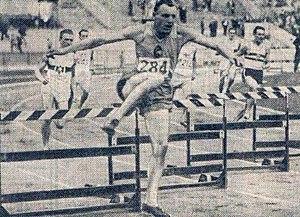
Prudent Joye, champion d'Europe du 400 mètres haies en 1948 à Colombes.
Les 2ᵉ Championnats d'Europe d'athlétisme se sont déroulés à deux emplacements, du 3 au 5 septembre 1938 : à Paris en France pour les hommes et du 17 au 18 septembre 1938 à Vienne en Autriche pour les femmes.
Prudent Joye est un athlète français, spécialiste du 400 mètres haies. Il est champion d'Europe en 1938, multiple champion de France, et ancien détenteur du record de France.